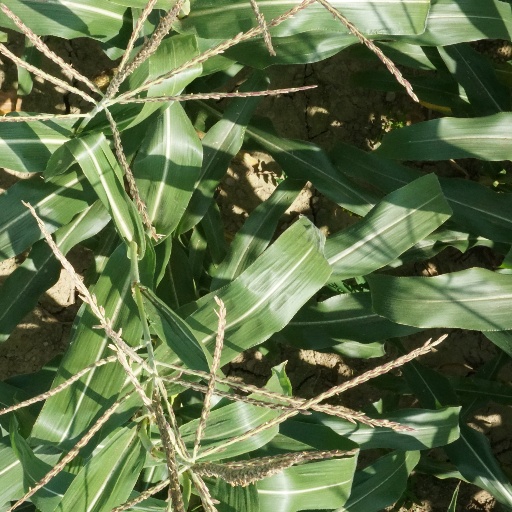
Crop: maize; corn